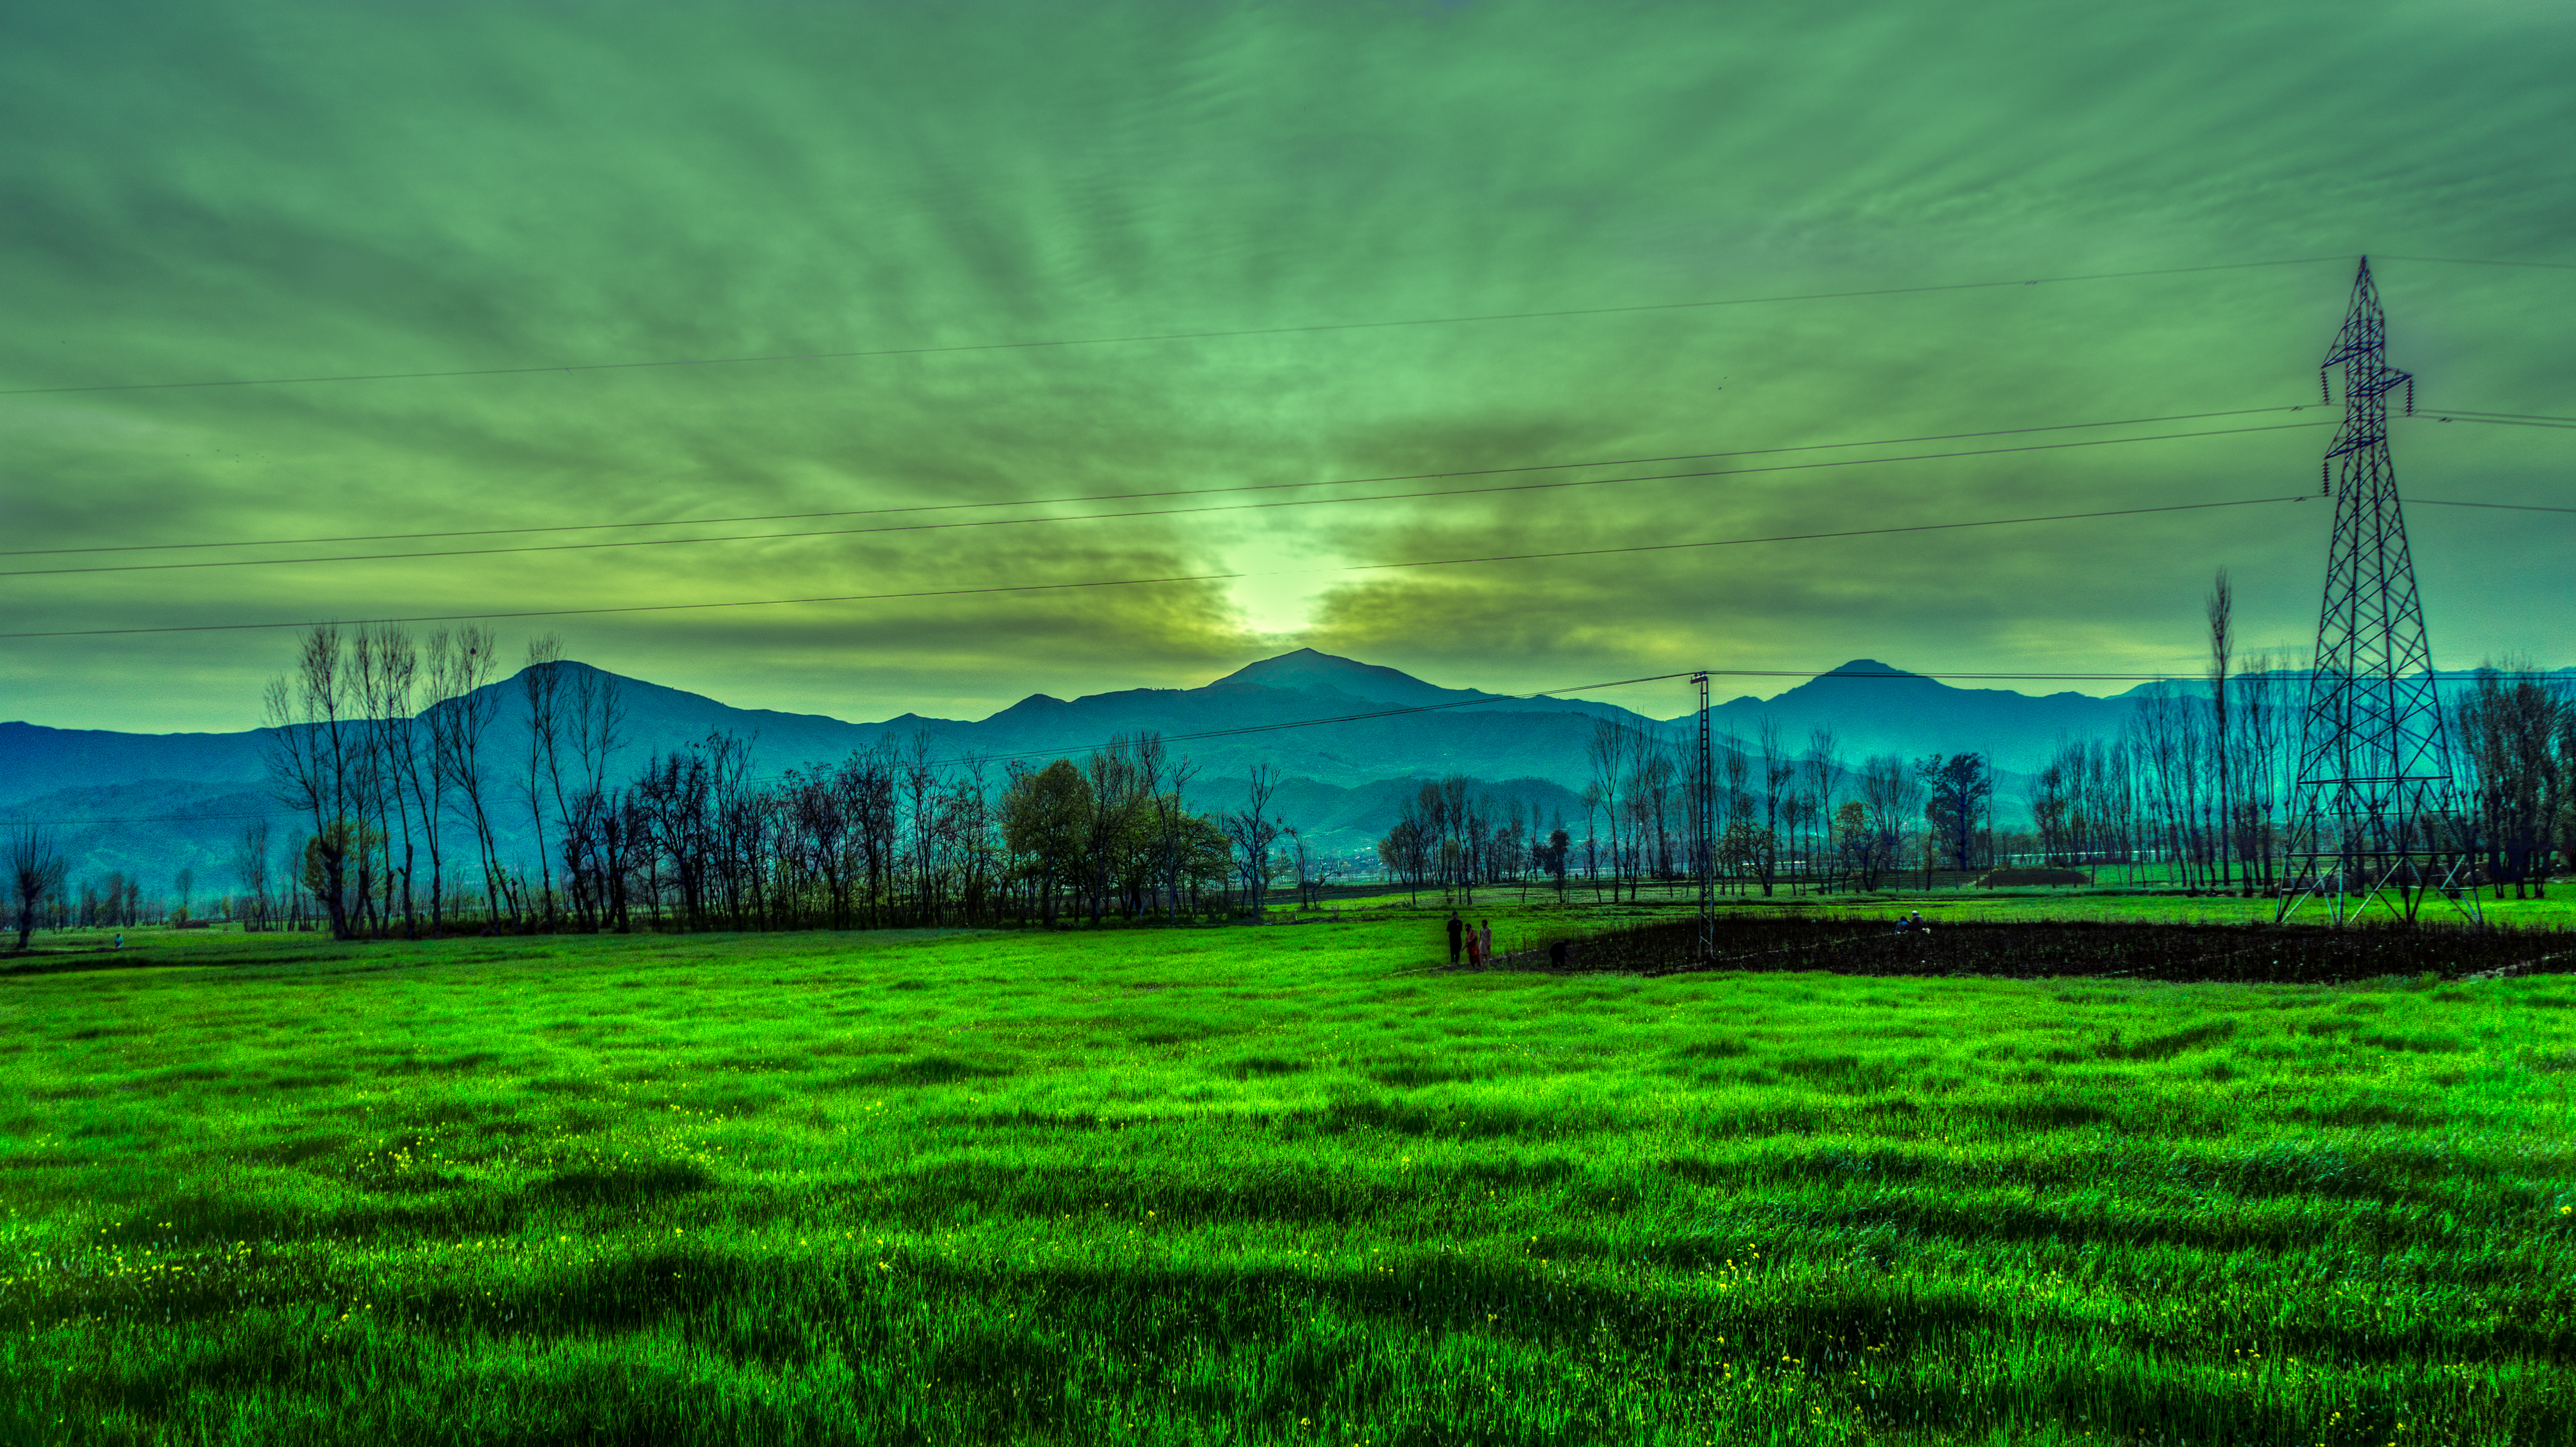
landscape, nature, grass, horizon, silhouette, cloud, sky, field, meadow, prairie, countryside, sunlight, morning, dawn, atmosphere, dusk, evening, rural, green, pasture, powerline, plain, trees, mountains, grassland, wetland, habitat, ecosystem, screenshot, natural environment, geographical feature, atmospheric phenomenon, computer wallpaper